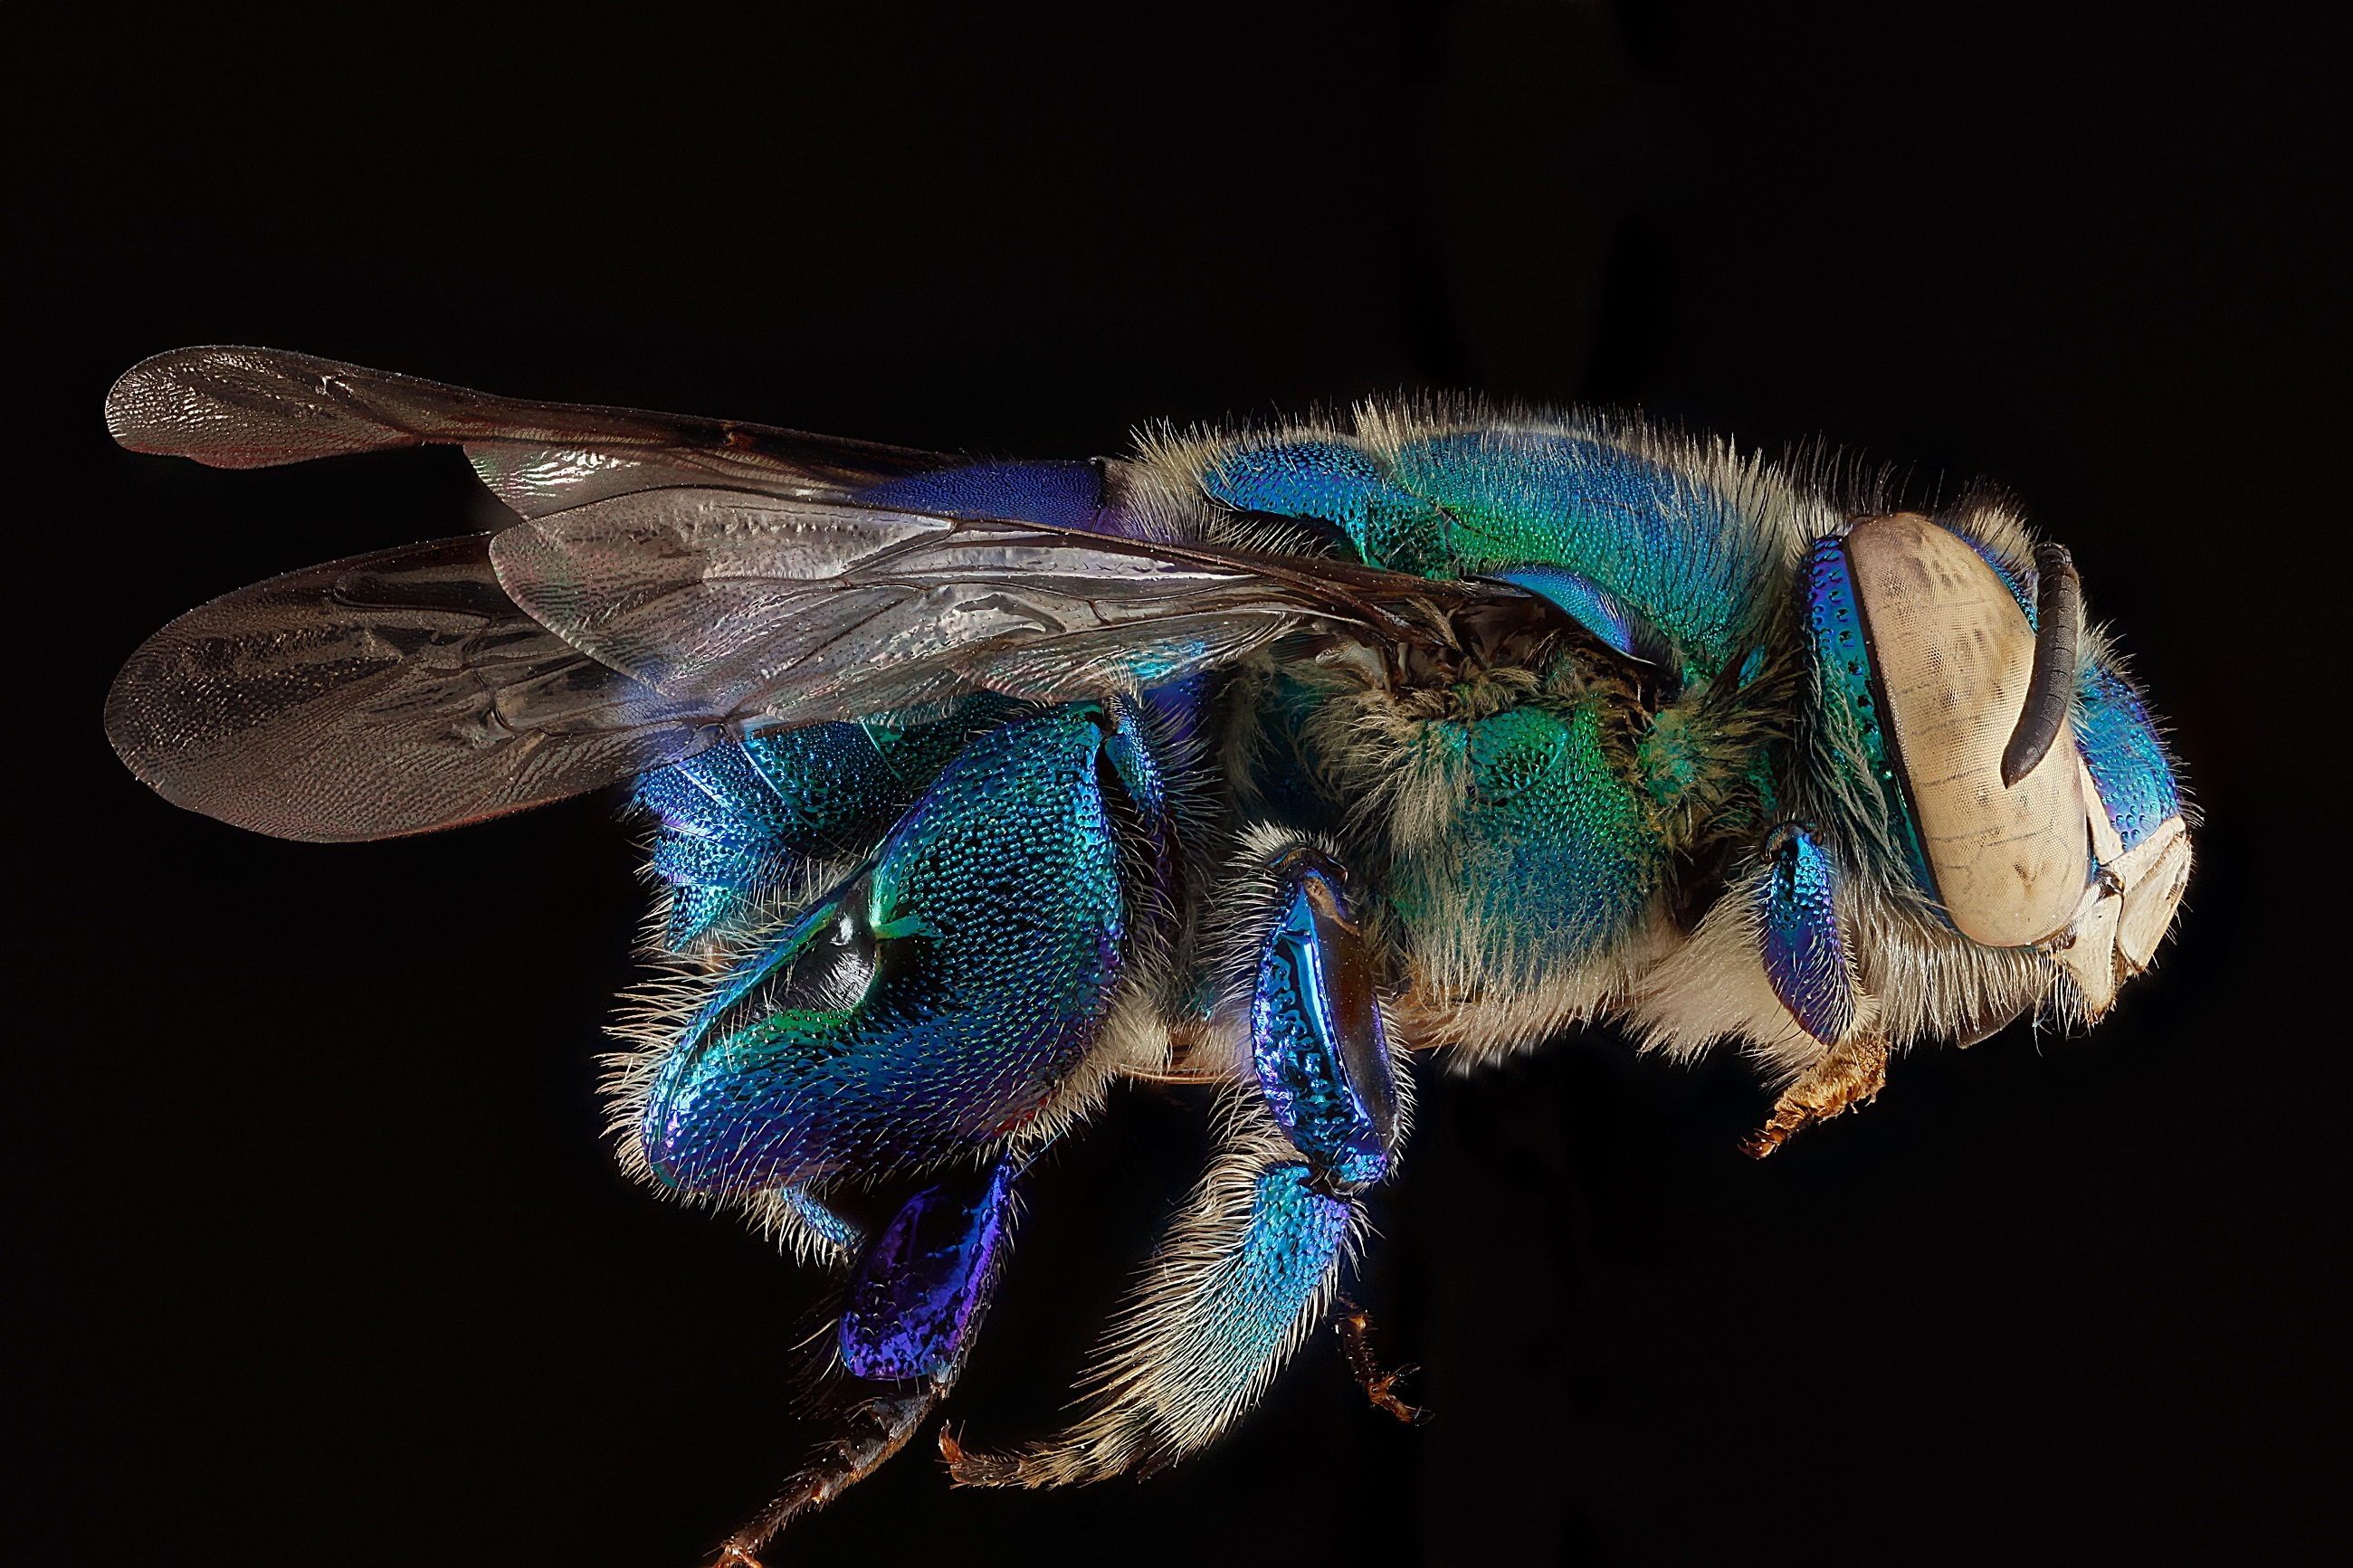
nature, wing, photography, fly, profile, male, wildlife, insect, macro, blue, fauna, invertebrate, close up, wings, bee, s, u, macro photography, geological survey, arthropod, pollinator, orchid bee, dilemma bee, euglossa dilemma, membrane winged insect